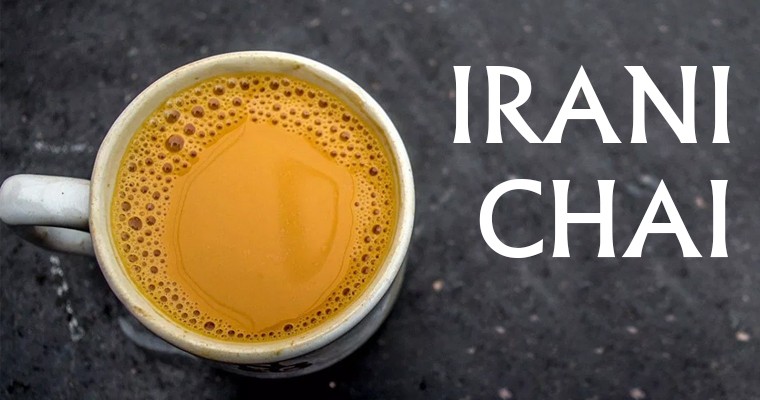
Dish: chai